Don't Hang Up (film)

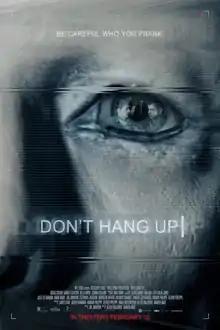
Theatrical release poster

Don't Hang Up is a 2016 horror-thriller film written by Joe Johnson and directed by Alexis Wajsbrot and Damien Macé. The film stars Gregg Sulkin, Garrett Clayton, Bella Dayne, and Sienna Guillory. The film had its world premiere on 4 June 2016 at the Los Angeles Film Festival and was released in theaters in the United States on 10 February 2017.